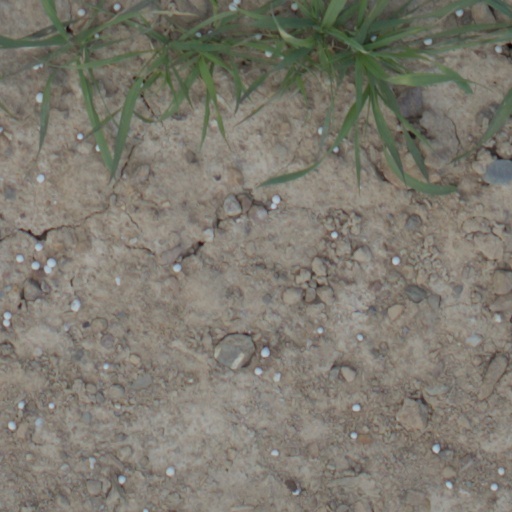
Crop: wheat